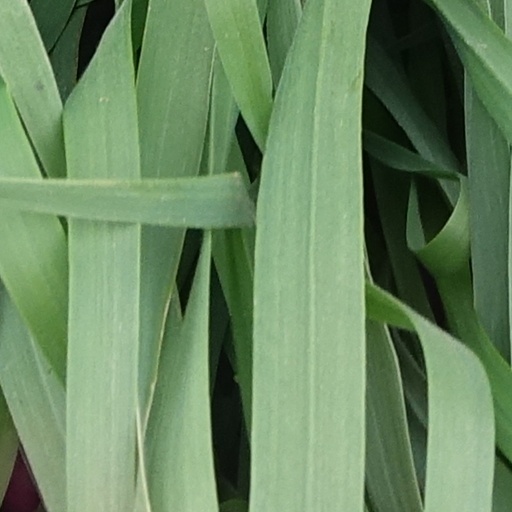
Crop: wheat